Corporal punishment

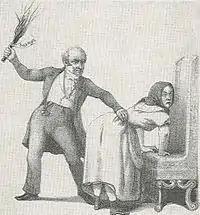
Husaga (the right of the master of the household to corporally punish his servants) was outlawed in Sweden for adults in 1858.

Corporal punishment was practised in Egypt, China, Greece, and Rome to maintain judicial and educational discipline. Disfigured Egyptian criminals were exiled to Tjaru and Rhinocorura on the Sinai border, a region whose name meant "cut-off noses." Corporal punishment was prescribed in ancient Israel, but it was limited to 40 lashes. In China, some criminals were also disfigured, but other criminals were tattooed. Some states gained a reputation for their cruel use of such punishments; Sparta, in particular, used them as part of a disciplinary regime which was designed to increase willpower and physical strength. Although the Spartan example was extreme, corporal punishment was possibly the most frequent type of punishment. In the Roman Empire, the maximum penalty which a Roman citizen could receive under the law was 40 "lashes" or 40 "strokes" with a whip which was applied to the back and shoulders, or 40 lashes or strokes with the ""fasces"" (similar to a birch rod, but consisting of 8–10 lengths of willow rather than birch) which were applied to the buttocks. Such punishments could draw blood, and they were frequently inflicted in public.